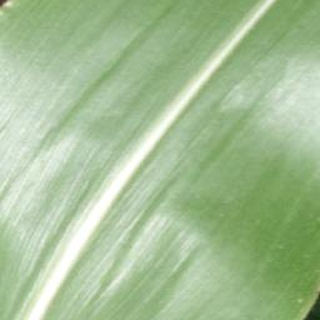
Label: healthy_corn